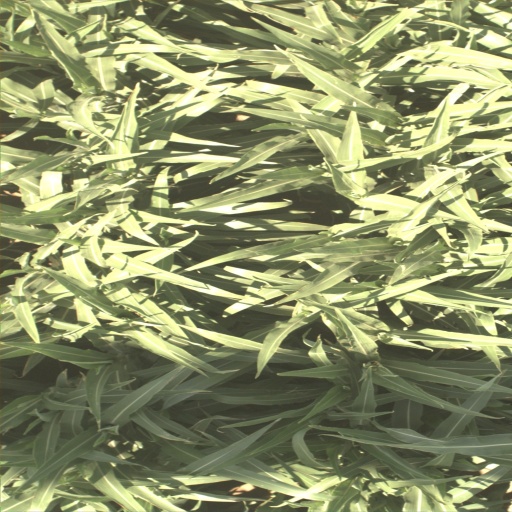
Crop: sorghum